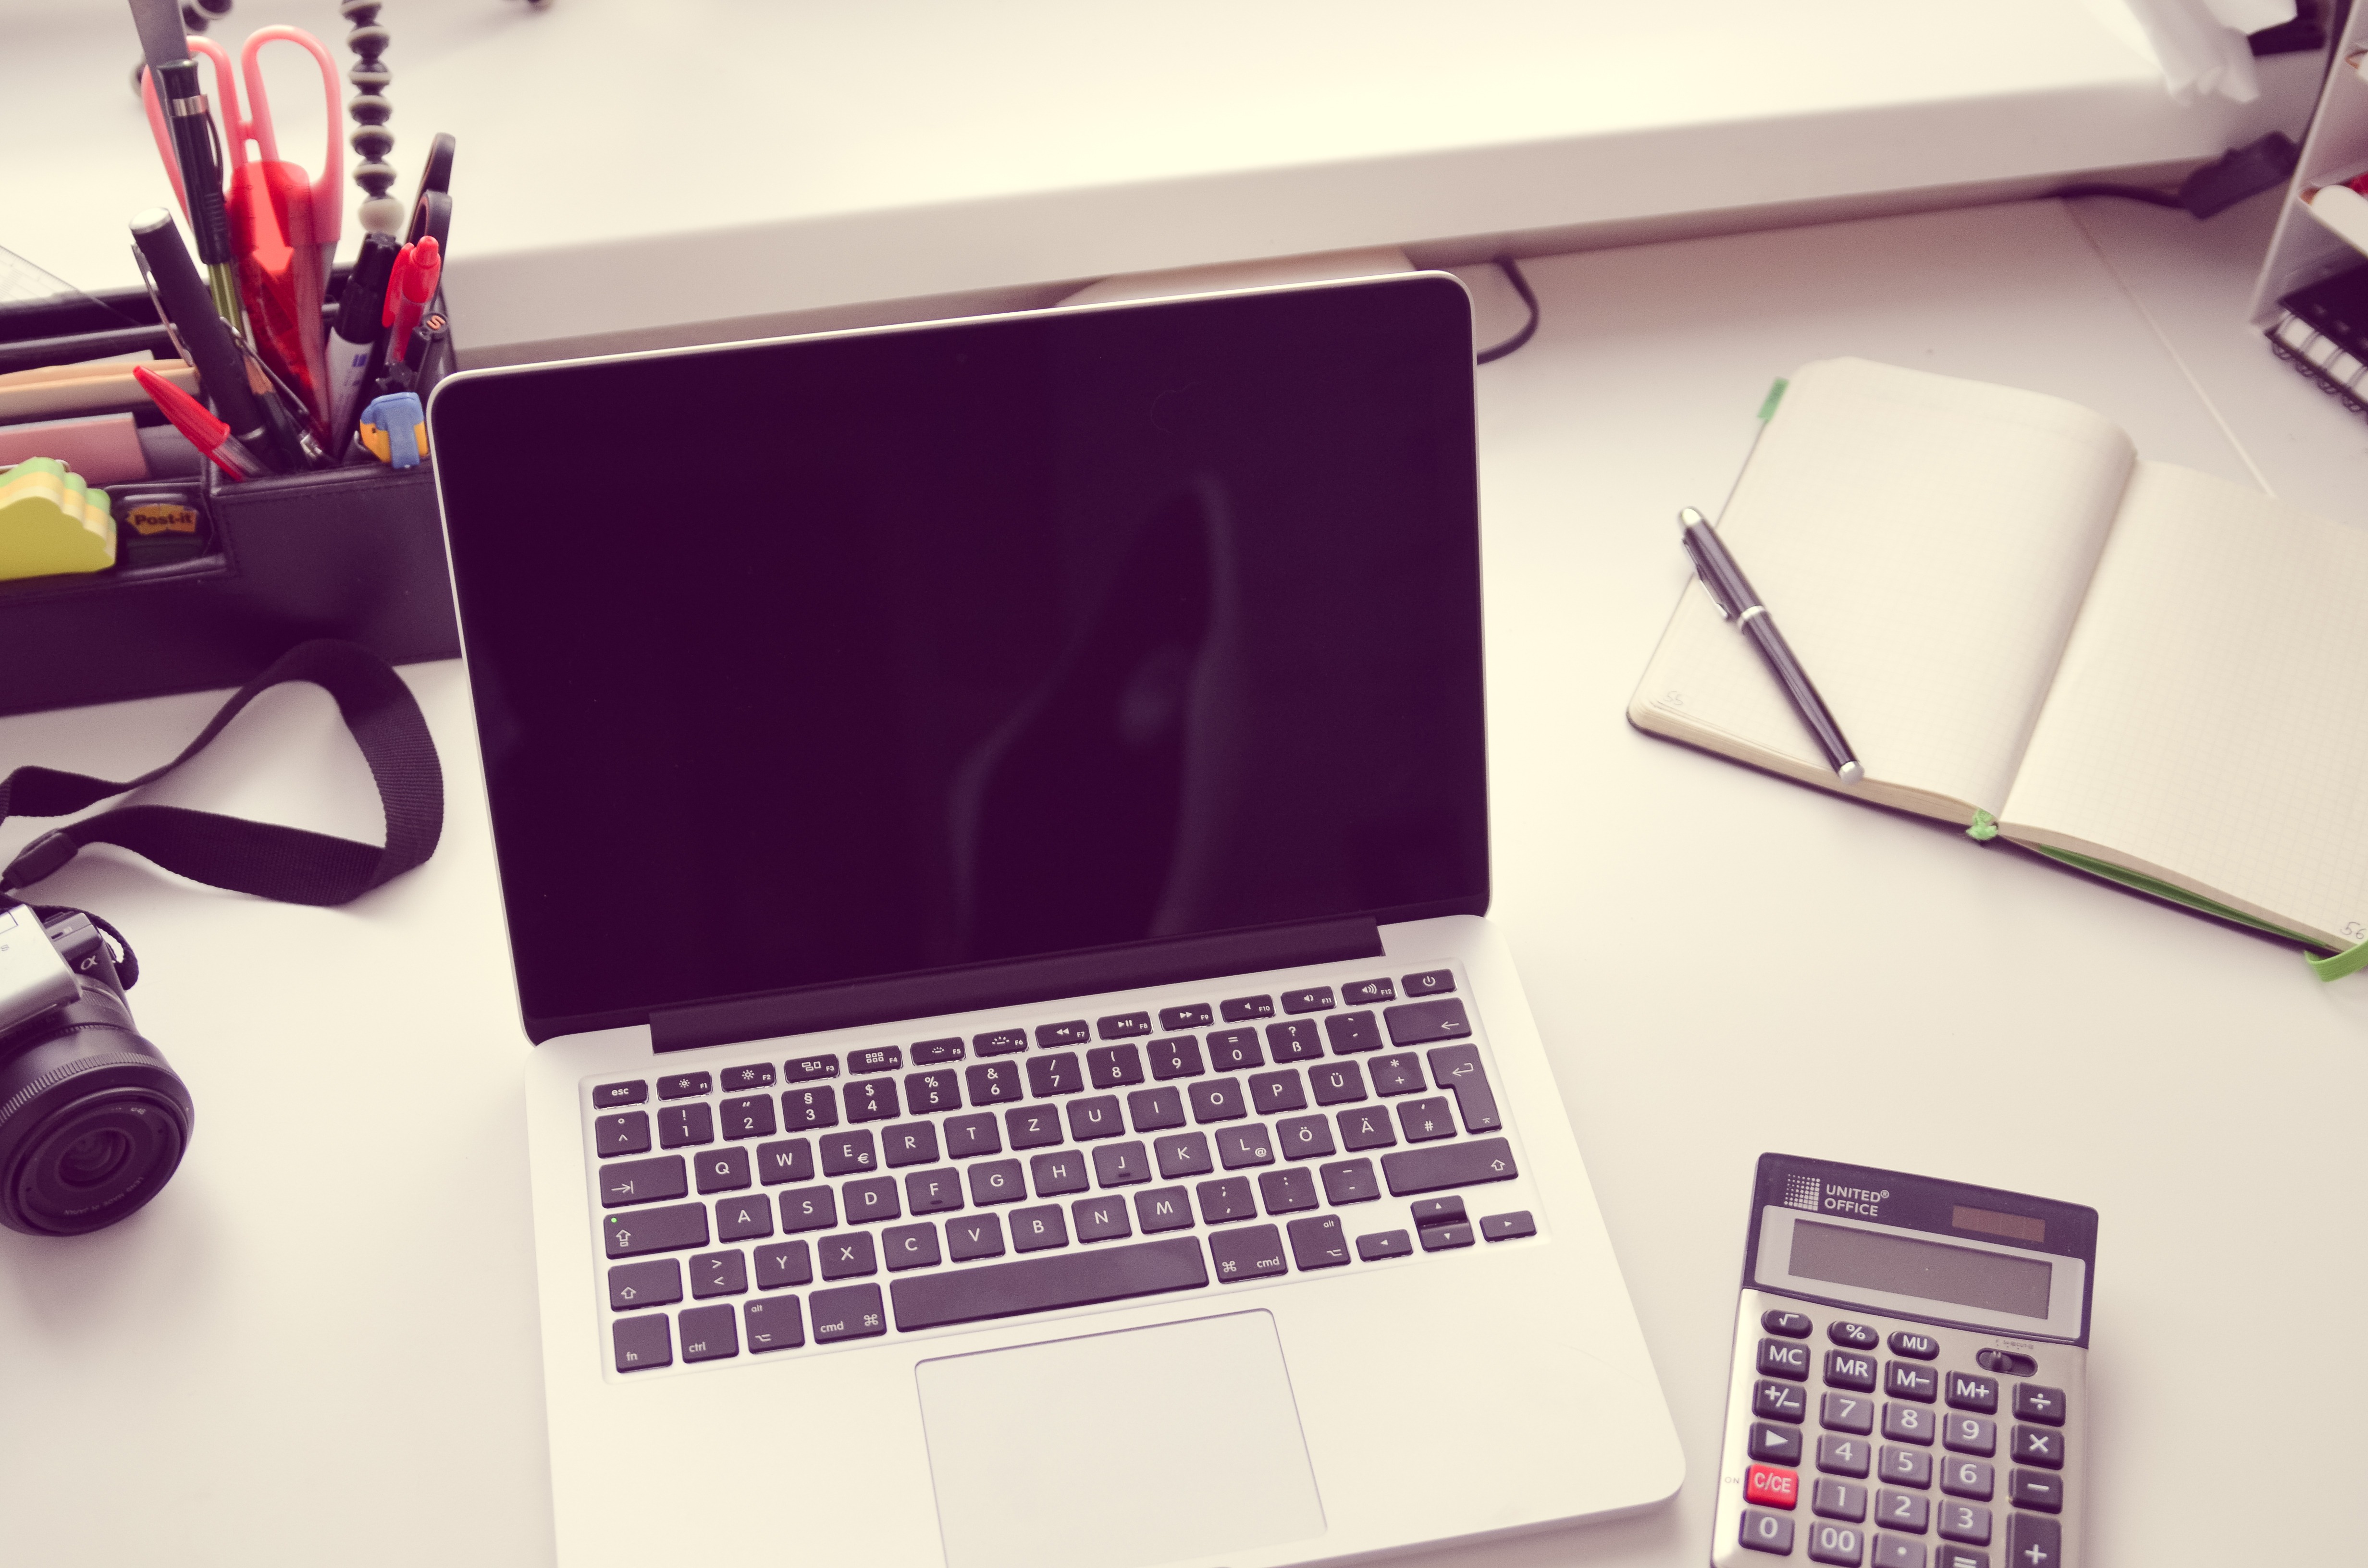
laptop, desk, notebook, computer, writing, work, apple, keyboard, white, newspaper, color, money, office, brand, art, tap, design, keys, accessories, hardware, pc, input, economy, leave, calculator, count, datailaufnahme, peripheral device, computer keyboard, graphic design, calculation, macro photo, space bar, audio editing